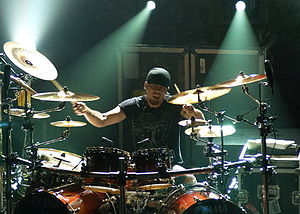
Jukka Nevalainen
Jukka Nevalainen
Jukka Nevalainen blev født d. 21. april 1978. Han begyndte at spille på trommer da han gik i femte klasse, og blev en del af Nightwish som 17-årig.